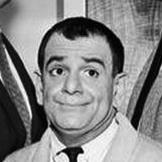
Age: 45